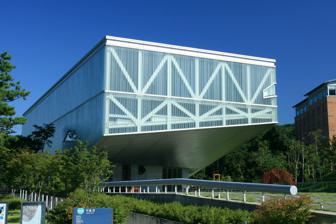
Building: Seoul National University Museum of Art
Country: South Korea
Year built: 2006
Art museum of Seoul National University Seoul National University Museum of Art Alternative names SNUMoA General information Type Museum Address SNUMoA, San 56-1, Gwanak-gu, Seoul 151-742 Town or city Seoul Country South Korea Construction started 2003 Completed 2005 Inaugurated June 8, 2006 Cost Budget: $9.7 million USD Client Seoul National University Museum of Art Height 17.5 m Technical details Floor area 4,478 square meters Design and construction Architecture firm Rem Koolhaas , Office for Metropolitan Architecture , Samoo Architects & Engineers Structural engineer Arup Other designers Landscape Consultants: Inside-Outside, Petra Blaisse , Acoustical Engineering:TNO, Renz van Luxembourg, Lighting Consultant: Arup Main contractor Samsung Construction Website Main Official Website References The Seoul National University Museum of Art ( SNUMoA ) is a museum in Seoul National University . History 1995 Prof. Jong-Sang Lee proposes the establishment of the MoA and the Samsung Cultural foundation promises to fund the creation of the museum. The Seoul National University Campus Planning Committee selects the location for the future museum. 1996 Officials from the Samsung Foundation of Culture and Rem Koolhaas conduct a field investigation of the building’s site. 1997 Schematic Design Completed. 2004 Construction of the structure begins. 2005 The construction of the structure is completed. 2006 The Museum of Art opens on June 8. Exhibitions The SNUMoA holds regular exhibitions of students’ work as well as work from international and domestic designers and artists. 2012 Spring 2011 College of Fine arts, SNU, Ph.D. Graduate Exhibition Dongsangyimong Vogue Moment Magical Realism in the Netherlands: from traditional to contemporary Art in textbooks 2011 Always on my mind: home + home Hanunseong- hanun Castle Exhibition Giuseppe Verdi dedicated exhibition Design noir: seven kinds of fiction for the museum David Hockney: 1861-1977, portfolio of four prints Modern Life_-315 MoA picks 2011 Extent- materials, light, image | Dialogue with the Present Omar Galicia, Seoul’s Soul Joyce in Art This Modern Western Japan Designers in Residence 2-based: MoA of space exploration Split into two streams with endless garden paths: Game + Interactive Media Art_2 Part MoA Invites_gijeungjeon Seoul National University Museum of Art 2011 2010 A tactual map also palpable Five Senses Seoul National University College of Fine Arts graduation exhibition Split into two streams with endless garden paths: Game + Interactive Media Art Portrait of Korean War Bergemann exhibition White Spring Yoo Lizzy, A Retrospective of 40 Years of Metal Works Singwangseok – between education and creation Seoul National Museum of Art Video Series, MoA Cine Forum 6_gestures of healing Residence, Seoul National University Museum of Art designer space exploration 1st MoA 2009 Jangukjin Spring 2009,College of Fine Arts Graduate Exhibition Jeonsucheon Drawing of the world, the world’s drawing 50-year journey, Gwonsunhyeong Pottery Dream of two kinds of art: with the Italian masters of the world print workshop meeting of 2RC Screw Tape Letters World Saving Machine Architecture The SNUMoA was designed by Rem Koolhaas . The structure's exterior is made of U-glass which reveals the underlying structural steel framed trusses. The building is located on sloping site which the architect utilized in the final design. The museum is cantilevered on a concrete core, thus giving the appearance of lightness and floating in space. The museum is divided into four basic program areas: Operations, Educational, Exhibition, and Library. The slope of the building benefits the auditorium which has ramped seating. Directions Once you arrive, the MoA is located to the left of the main gate of the Seoul National University Gwanak Campus. Take the subway or a bus to the main gate and walk up the staircase of the amphi-plaza which is to the left of the gate. Transportation By Bus: 5511, 5512 (previously 413), 5513, 5516 and 5518. By Subway: Seoul National University Station, Line 2, Exit No. 3. School shuttle buses are available from this exit. See also List of museums in South Korea References